Postage stamps and postal history of the Cayman Islands

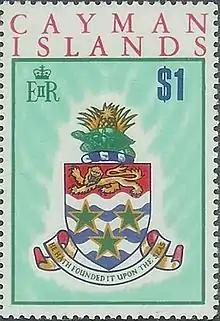
A 1970 stamp showing the coat of arms of Islands

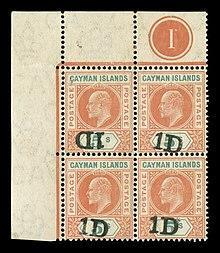
1907 stamps showing King Edward VII. They were printed as five-shilling stamps, but then overstamped as one-penny stamps.

The Cayman Islands, a British Overseas Territory located in the western Caribbean Sea, came under British control in 1670, as a dependency of Jamaica, continuing in that status until 1962.